Spectroradiometry for Earth and planetary remote sensing

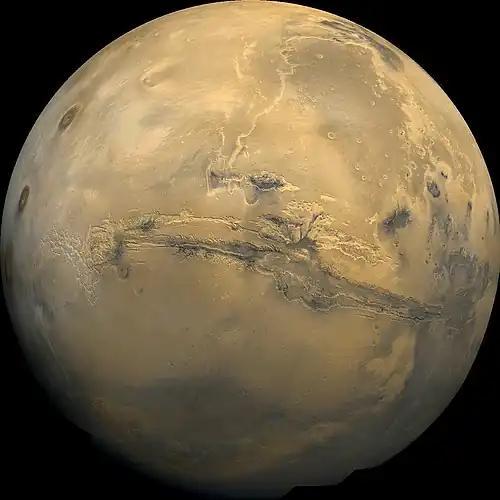
Valles Marineris, a snapshot taken by the Viking 1 probe. Polyhydrated sulphates are abundant along this area.

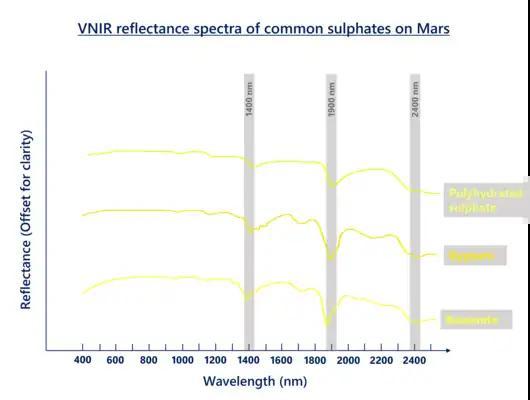
The visible and near infrared (VNIR) reflectance spectra of common sulphates on Mars, modified from Viviano et al., 2014. The values of reflectance as shown in the figure were offset to facilitate comparison of spectral features among the three minerals. Diagnostic absorption peaks exhibited by polyhydrated sulphates, including gypsum and bassanite, are observed along 1400, 1900, and 2400 nm.

Sulphates on Mars are polyhydrated. They are scattered along the western hemisphere, equatorial and northern part of Mars, at Valles Marineris, Meridiani Planum, and Arabia. Examples of Martian sulphates include gypsum, bassanite, kieserite, jarosite, and alunite.